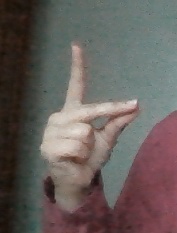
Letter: ta